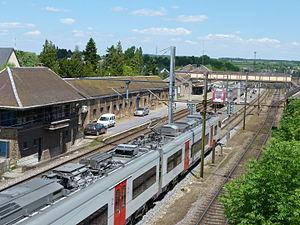
Entrée en gare d'Athus du train Desiro en provenance de Virton vers Arlon, en juin 2013.
Aubange est une ville francophone de Belgique située en Région wallonne et en Ardenne belge dans le Pays d’Arlon et dans la province de Luxembourg Elle tient son nom du village d'Aubange qui est une localité en faisant partie ainsi qu'une des quatre sections de la commune.
La ligne 167 est une ligne ferroviaire belge faisant la jonction entre les deux radiales ardennaises au niveau de leurs extrémités Sud, le long de la frontière luxembourgeoise.
Athus est une localité et une section de la ville belge d'Aubange. Elle est située en Région wallonne, dans la province de Luxembourg, dans le Pays d'Arlon. On y parle le français et la langue vernaculaire traditionnelle est le luxembourgeois.
La gare d'Athus est une gare ferroviaire belge des lignes 165, d'Athus à Libramont, et 167, d'Autelbas à Athus. Elle est située à Athus sur le territoire de la commune d'Aubange, dans la province de Luxembourg en Région wallonne.